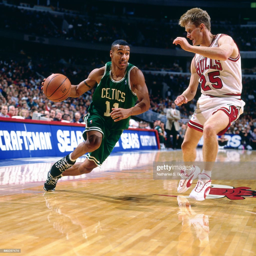
# during a game played .